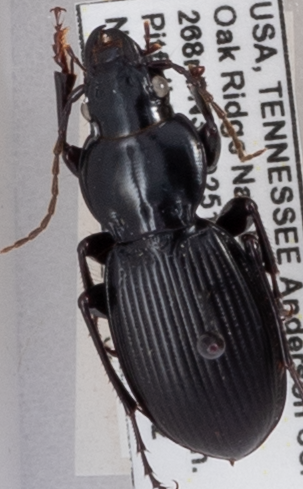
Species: Cyclotrachelus sodalis sodalis
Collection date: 2022-06-22
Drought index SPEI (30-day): -0.58
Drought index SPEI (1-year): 0.23
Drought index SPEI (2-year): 0.03